Burn Notice season 2

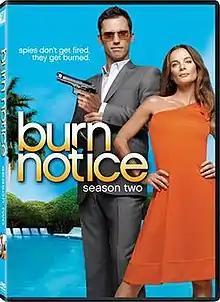
DVD cover

The second season of the American television action-drama series "Burn Notice", created by Matt Nix and starring Jeffrey Donovan, Gabrielle Anwar, Bruce Campbell, and Sharon Gless, premiered July 10, 2008. The season was split into two parts, with episodes 1–9 airing in the summer of 2008 and episodes 10–16 being broadcast in early 2009.